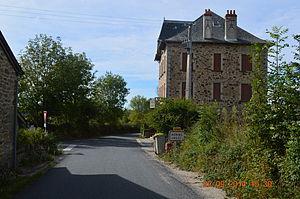
Auriac-Lagast est une commune française située dans le département de l'Aveyron en région Occitanie.